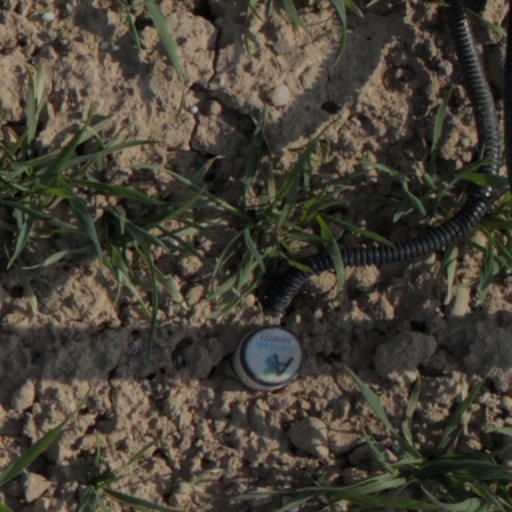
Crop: wheat